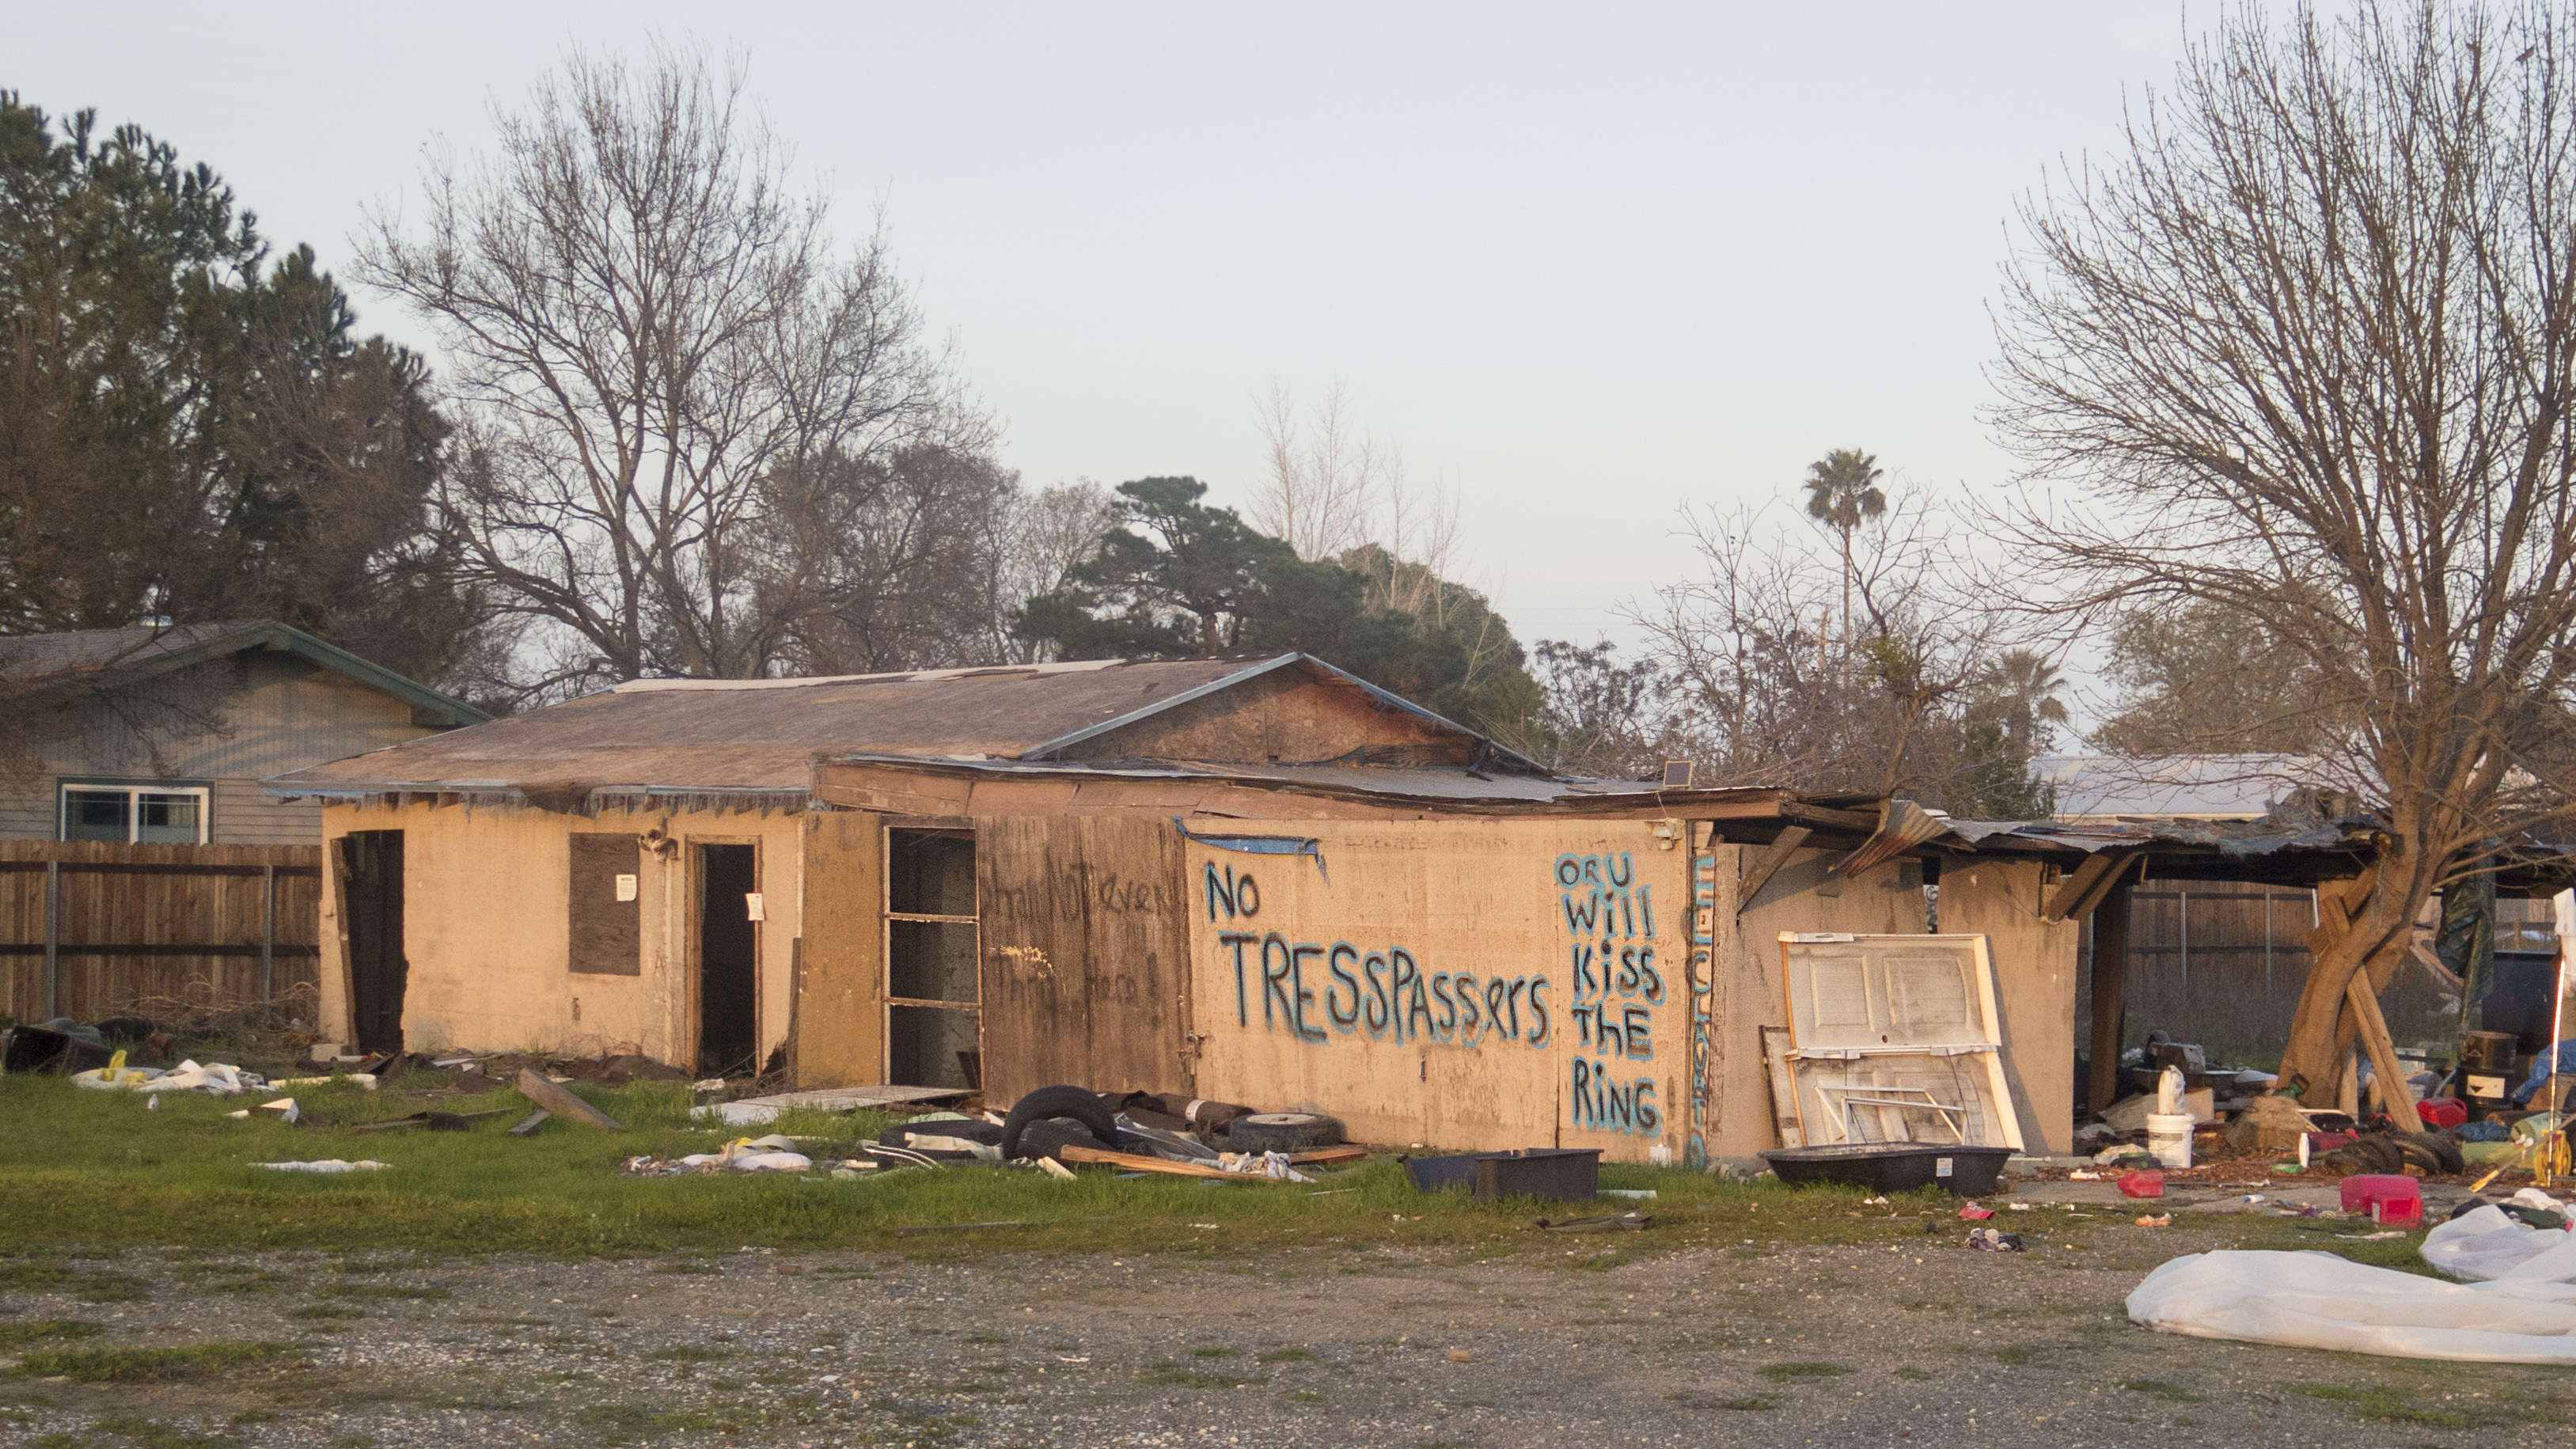
farm, house, home, hut, village, shack, cottage, rural area, human settlement